Nashville (2012 TV series)

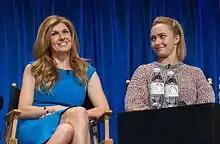
Connie Britton and Hayden Panettiere at the PaleyFest 2013 panel for the show

In the first episode, the series focuses on the rivalry of Rayna Jaymes and Juliette Barnes. Rayna Jaymes is the established "Queen of Country Music". However, her latest album is not selling well and her tour is playing to half empty venues. Her record label suggests that she open for Juliette Barnes, the young and beautiful best-selling singer of bubble gum country pop. Juliette sees Rayna as privileged and purposefully alienates her. Rayna, who dislikes Juliette's style of music, rejects a joint tour out of hand. The two women come into conflict as each tries to get guitarist Deacon Claybourne, Rayna's bandmate and former lover, to sign on to their tour. Rayna's life is further complicated when her estranged father, millionaire businessman Lamar Wyatt, convinces her husband, Teddy Conrad, to run for Mayor of Nashville.